Mikhail Prokhorov

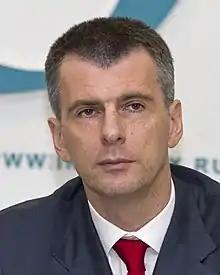
Prokhorov in 2013

Mikhail Dmitrievich Prokhorov (born 3 May 1965) is a Russian-Israeli oligarch and politician. He formerly owned the Brooklyn Nets.